Jantzen Beach Carousel

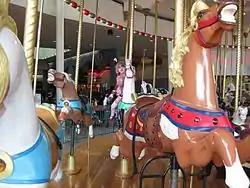
The carousel in 2009

The Jantzen Beach Carousel, formerly listed on the National Register of Historic Places as the C. W. Parker Four-Row Park Carousel, is a carousel formerly installed at Portland, Oregon's Jantzen Beach Amusement Park and later the Jantzen Beach Center shopping mall, in the United States, until 2012. It has been the subject of concern for historic preservationists since them, and a planned new site for the carousel was identified in 2017. As of September 2023, it was planned by Restore Oregon to be restored and relocated for display at the National Neon Sign Museum in The Dalles, Oregon.